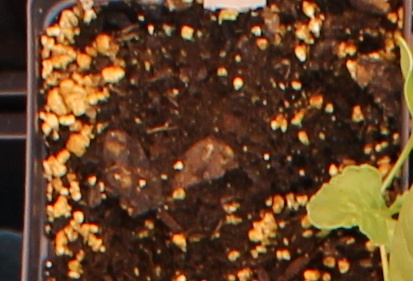
Label: Sugar beet